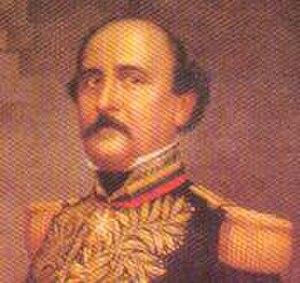
Juan Crisóstomo Falcón y Zavarce Português: Juan Crisóstomo Falcón.